American Spaces

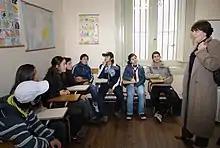
The "Chargé d'affaires" of the U.S. Embassy in Montevideo speaks to a group of ACCESS scholarship students at the Alianza Binational Center in Melo, Uruguay in 2009.

The Office of American Spaces, part of the Bureau of Educational and Cultural Affairs, oversees the operation of more than 600 American Spaces worldwide in over 140 countries. American Spaces sometimes have different names depending on where they are located, but they are all part of a single network: American Centers, Binational Centers, and American Corners. In some countries, American Spaces may use other titles or special names, such as Lincoln Corners, America Houses, American Hubs, or InfoUSA Centers, among others.